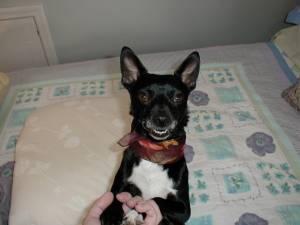
Breed: chihuahua